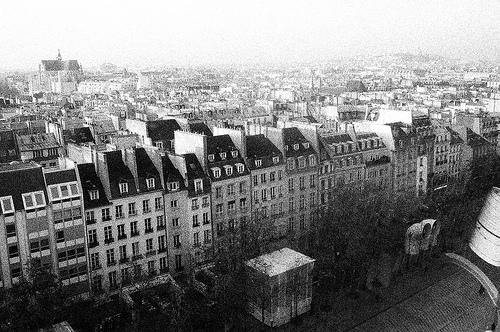
Weather: snow or frosty